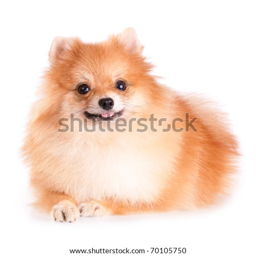
dog isolated on a white background